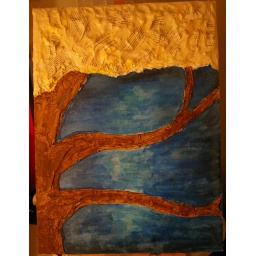
Canvas, added demention with molding paste, tree covered in pages of a dream interpretation book, sky is done in watercolor